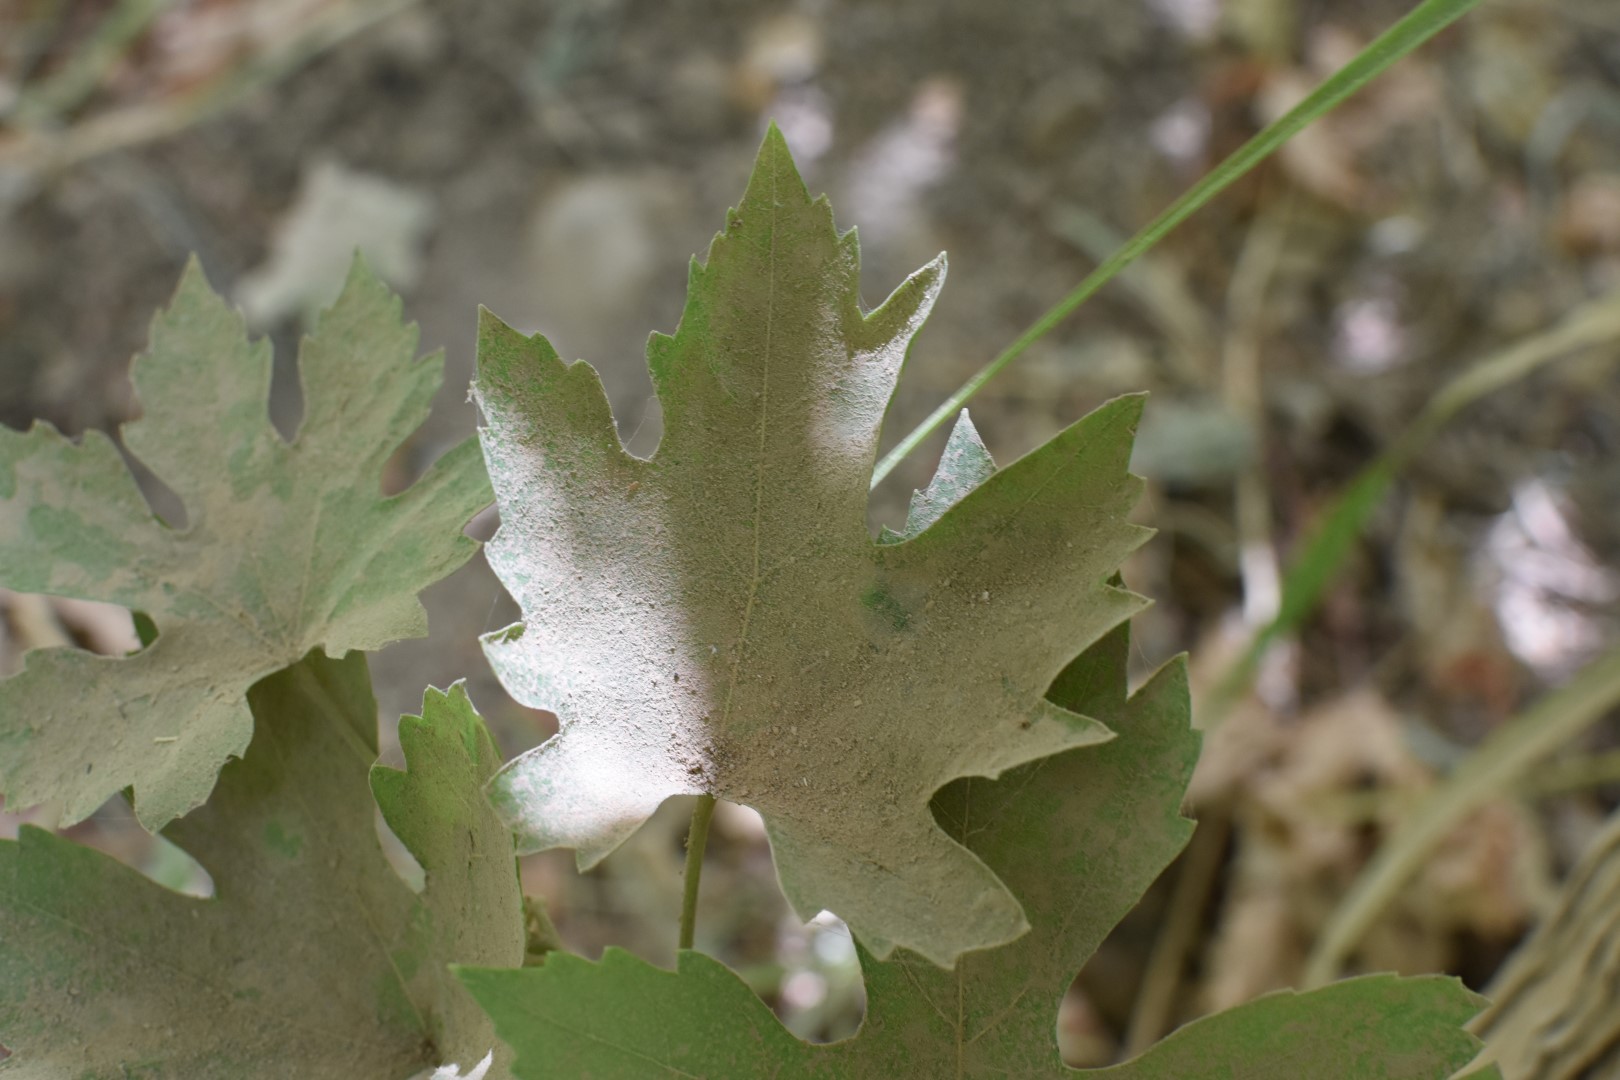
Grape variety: Riasi